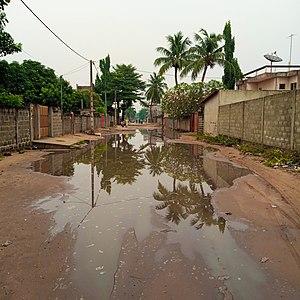
Après la pluie dans une von d'Ayimèvo
le Bénin pays d'Afrique de l'ouest fait une superficie de 114 763 km². Il est deux fois plus grand que son voisin de l'ouest le Togo.